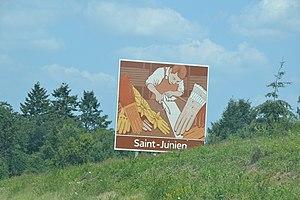
Panneau touristique relatif à la tradition gantière de Saint-Junien (Haute-Vienne, France), au bord de la route nationale 141, près d'Etagnac (Charente, France).
La ganterie de Saint-Junien est l'activité de traitement du cuir de cette ville, notamment pour la réalisation de gants.